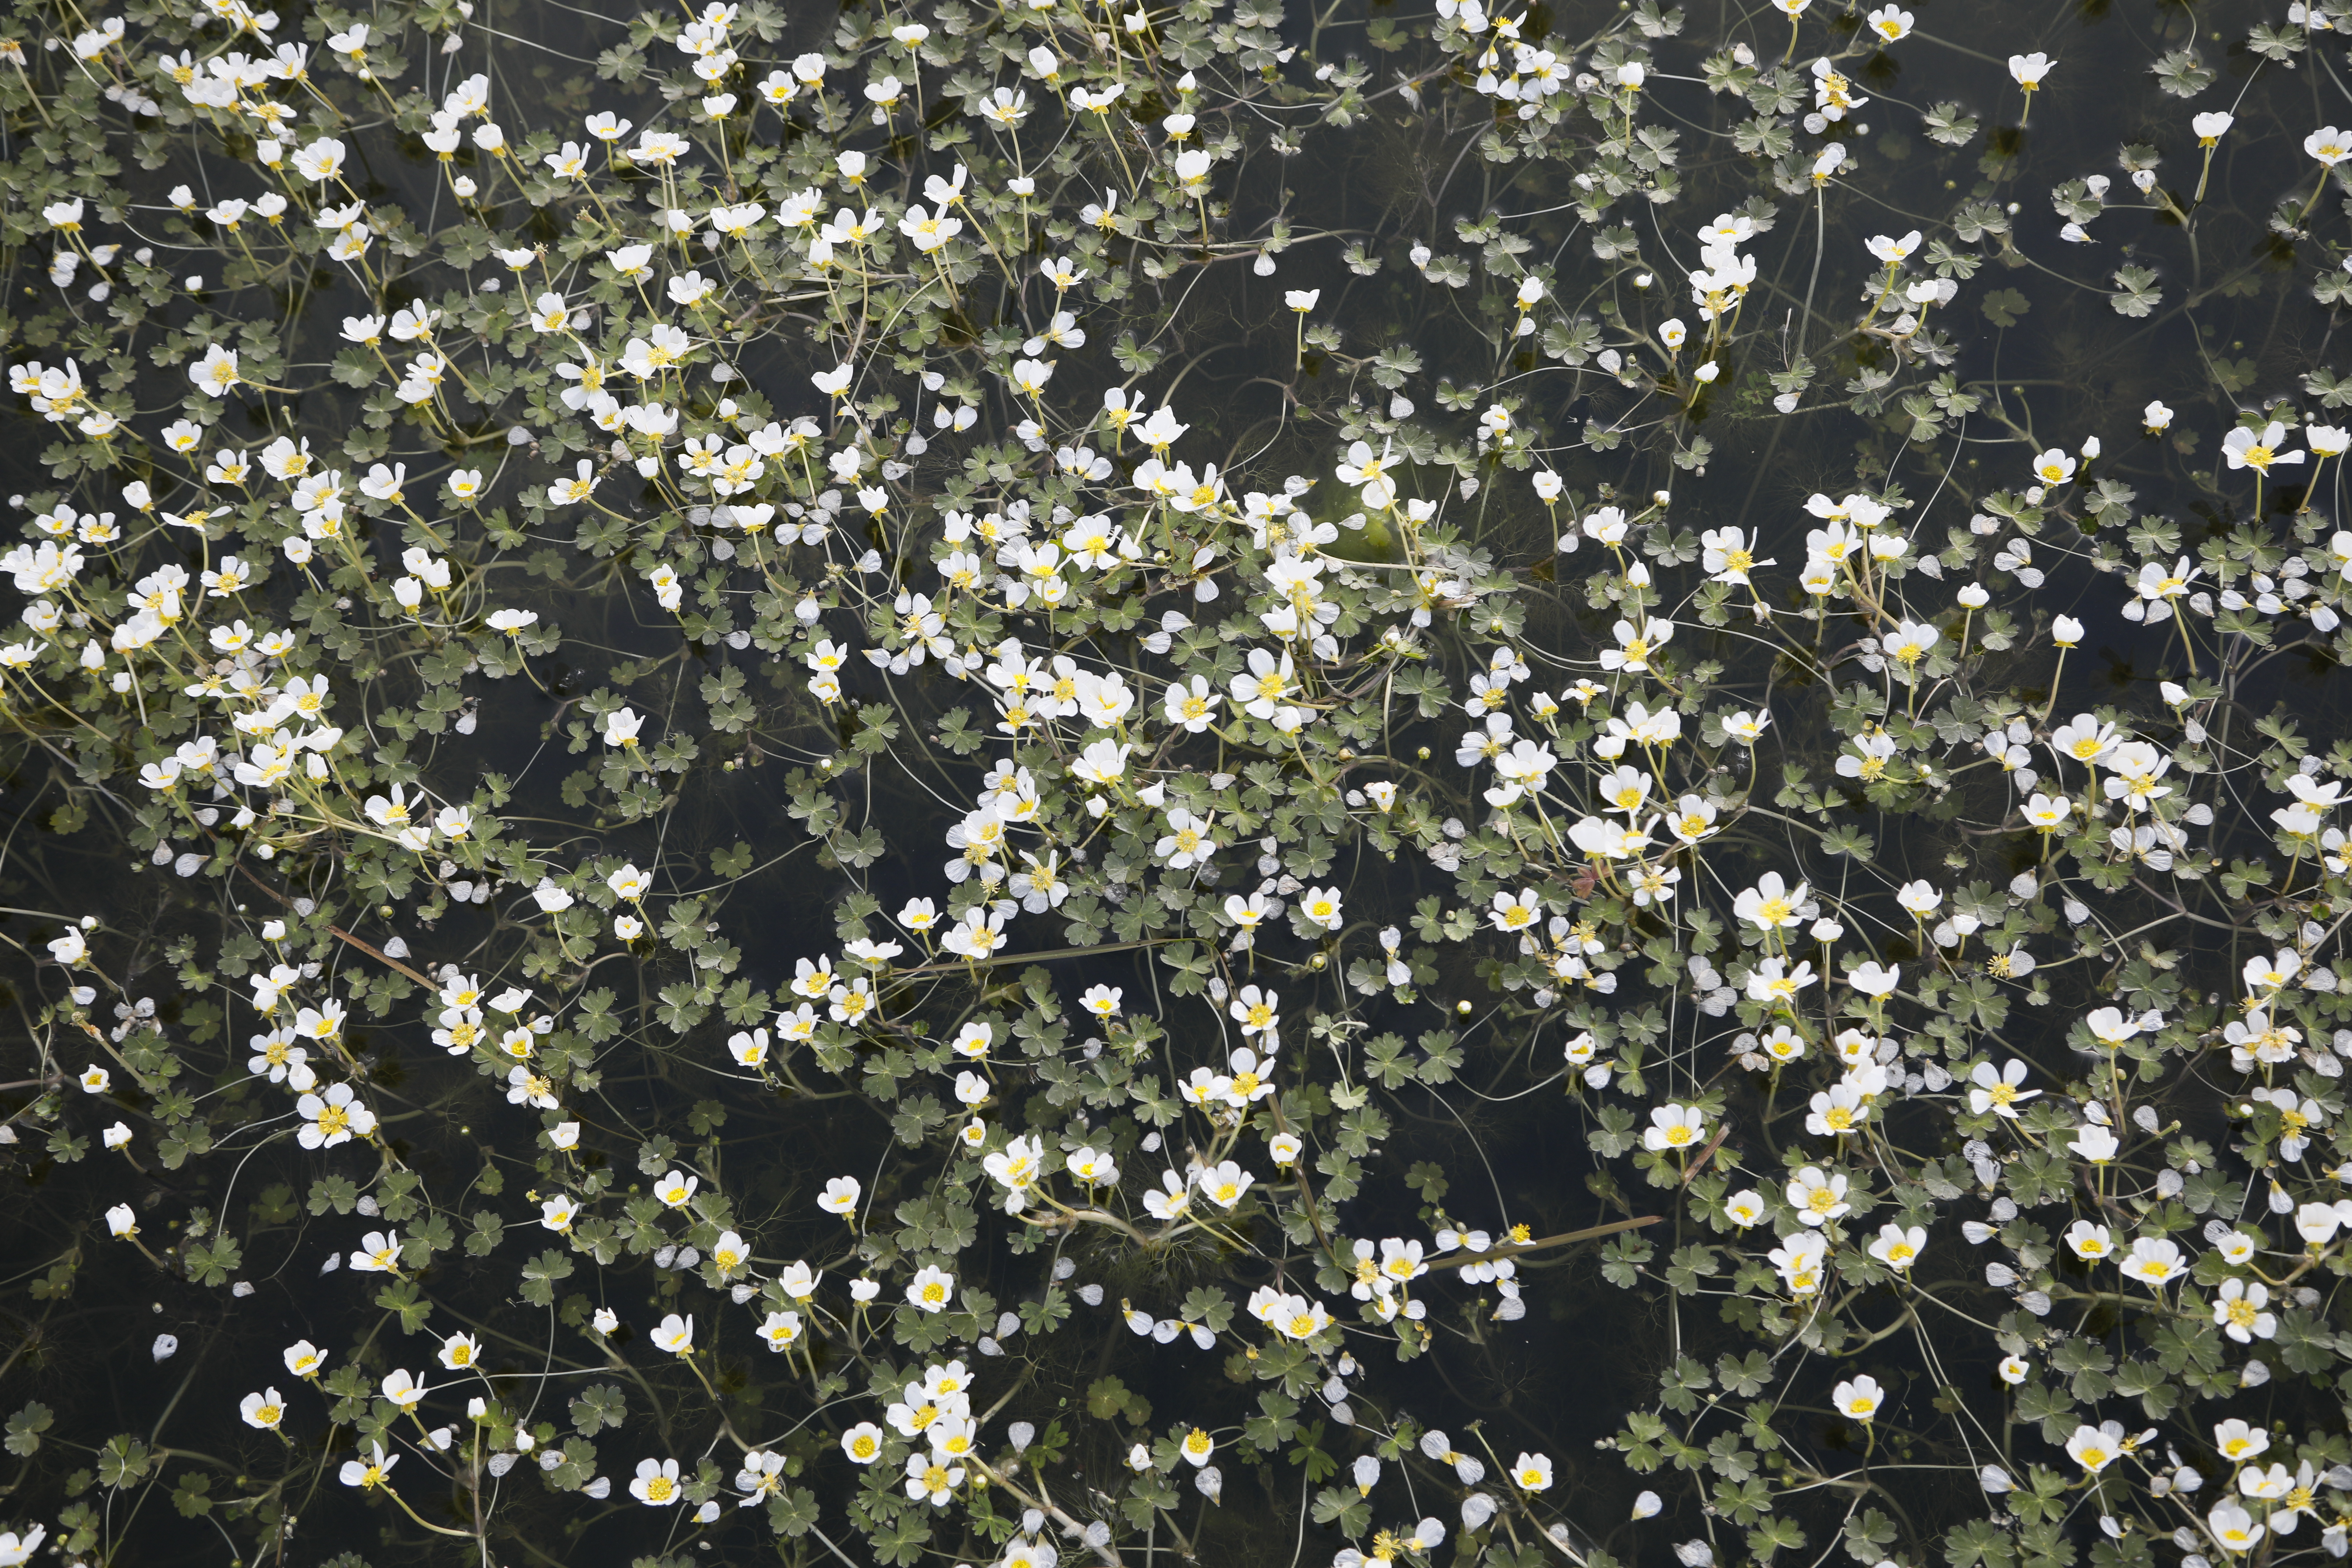
Plant species: Ranunculus aquatilis